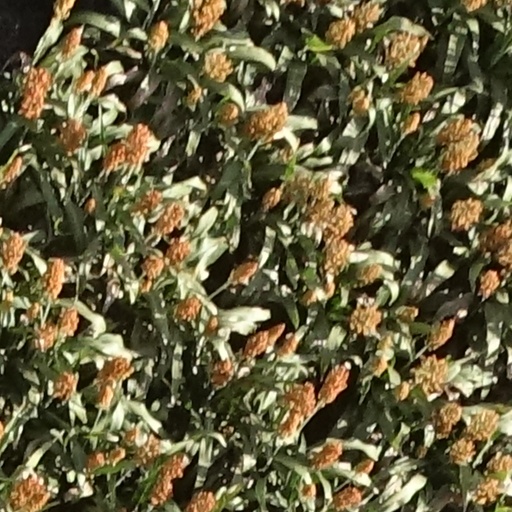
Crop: sorghum